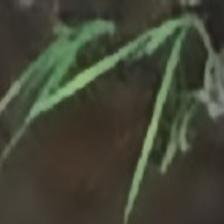
Label: clustered